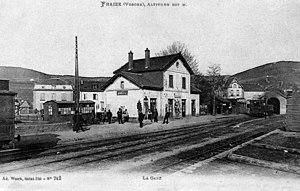
Intérieur de la gare de Fraize, dans les Vosges, vers 1900.
La gare de Fraize est une gare ferroviaire française de la ligne de Saint-Léonard à Fraize, située sur le territoire de la commune de Fraize dans le département des Vosges en région Lorraine.